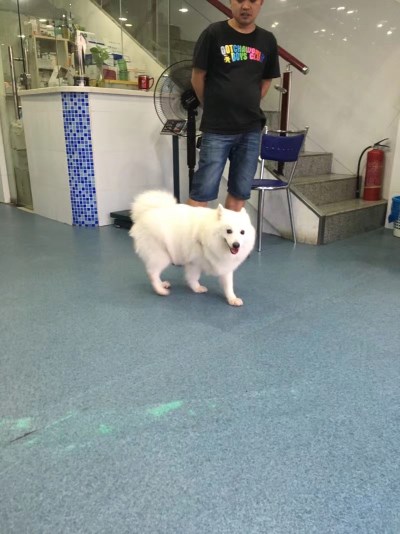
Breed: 253-n000107-Japanese_Spitzes